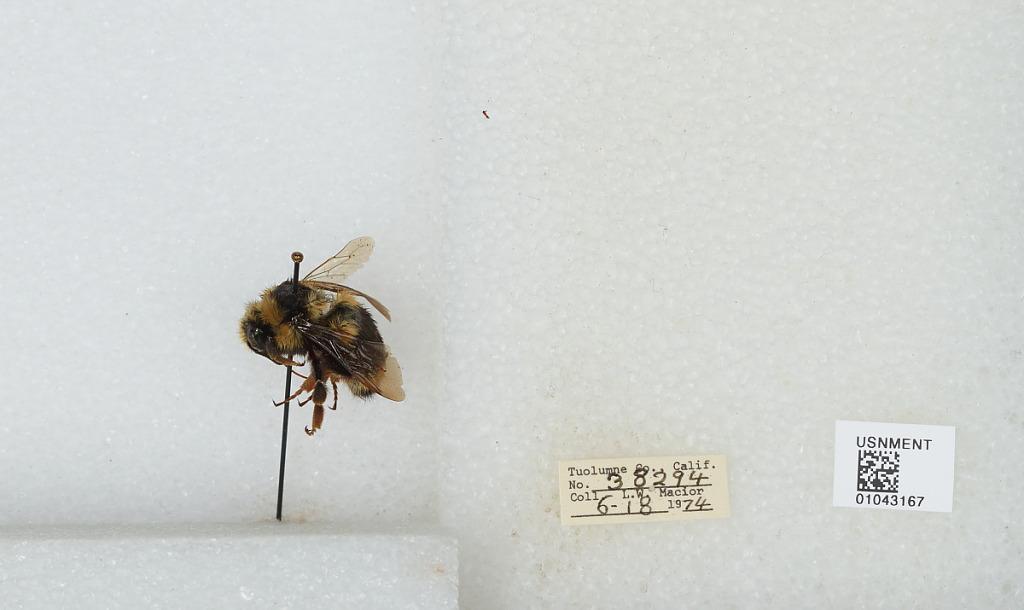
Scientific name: Bombus bifarius nearcticus
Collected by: L. Macior
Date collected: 1974-6-18
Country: United States
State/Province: California
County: Tuolumne
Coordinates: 38.02, -119.94